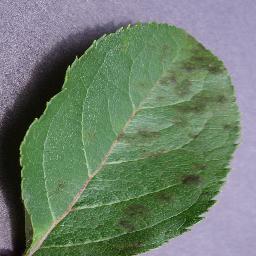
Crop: apple
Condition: scab